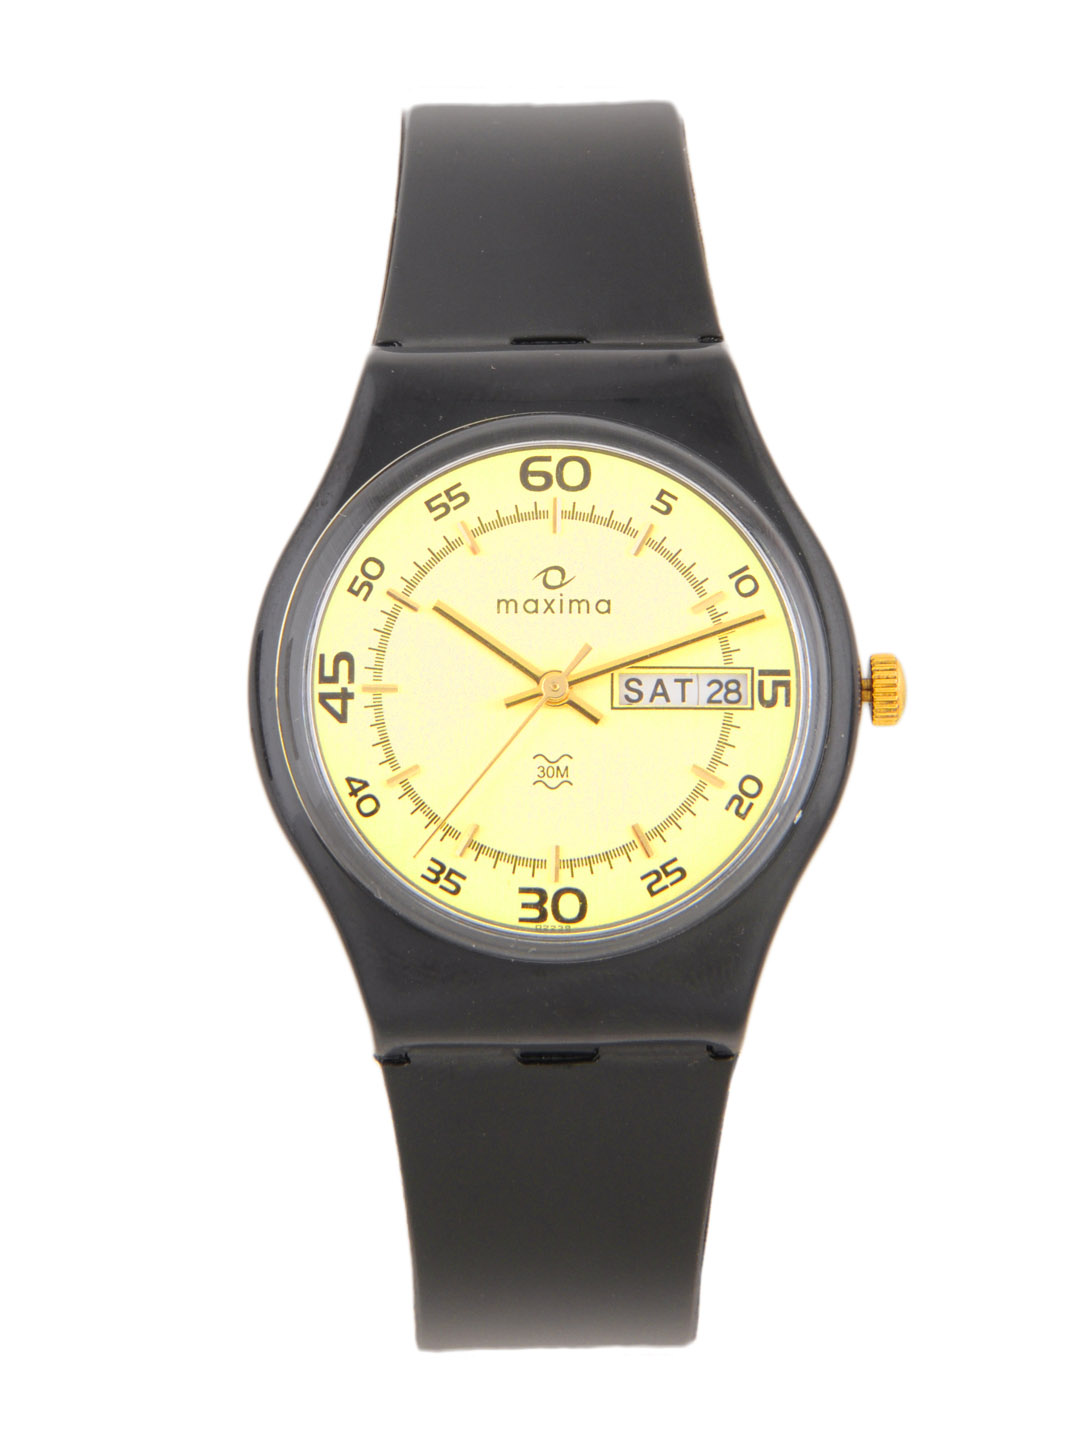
Maxima Men Gold Dial Watch
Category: Free Items / Free Gifts / Free Gifts
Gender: Men
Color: Gold
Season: Winter 2016
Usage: Casual